Midlands Air Ambulance

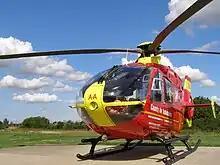
Eurocopter EC 135 G-HWAA based at Tatenhill Airfield

The Midlands Air Ambulance Charity (MAAC), formerly County Air Ambulance, is a charity operating a Helicopter Emergency Medical Service (HEMS) in Gloucestershire, Herefordshire, Shropshire, Staffordshire, Worcestershire and the West Midlands. It operates three aircraft.